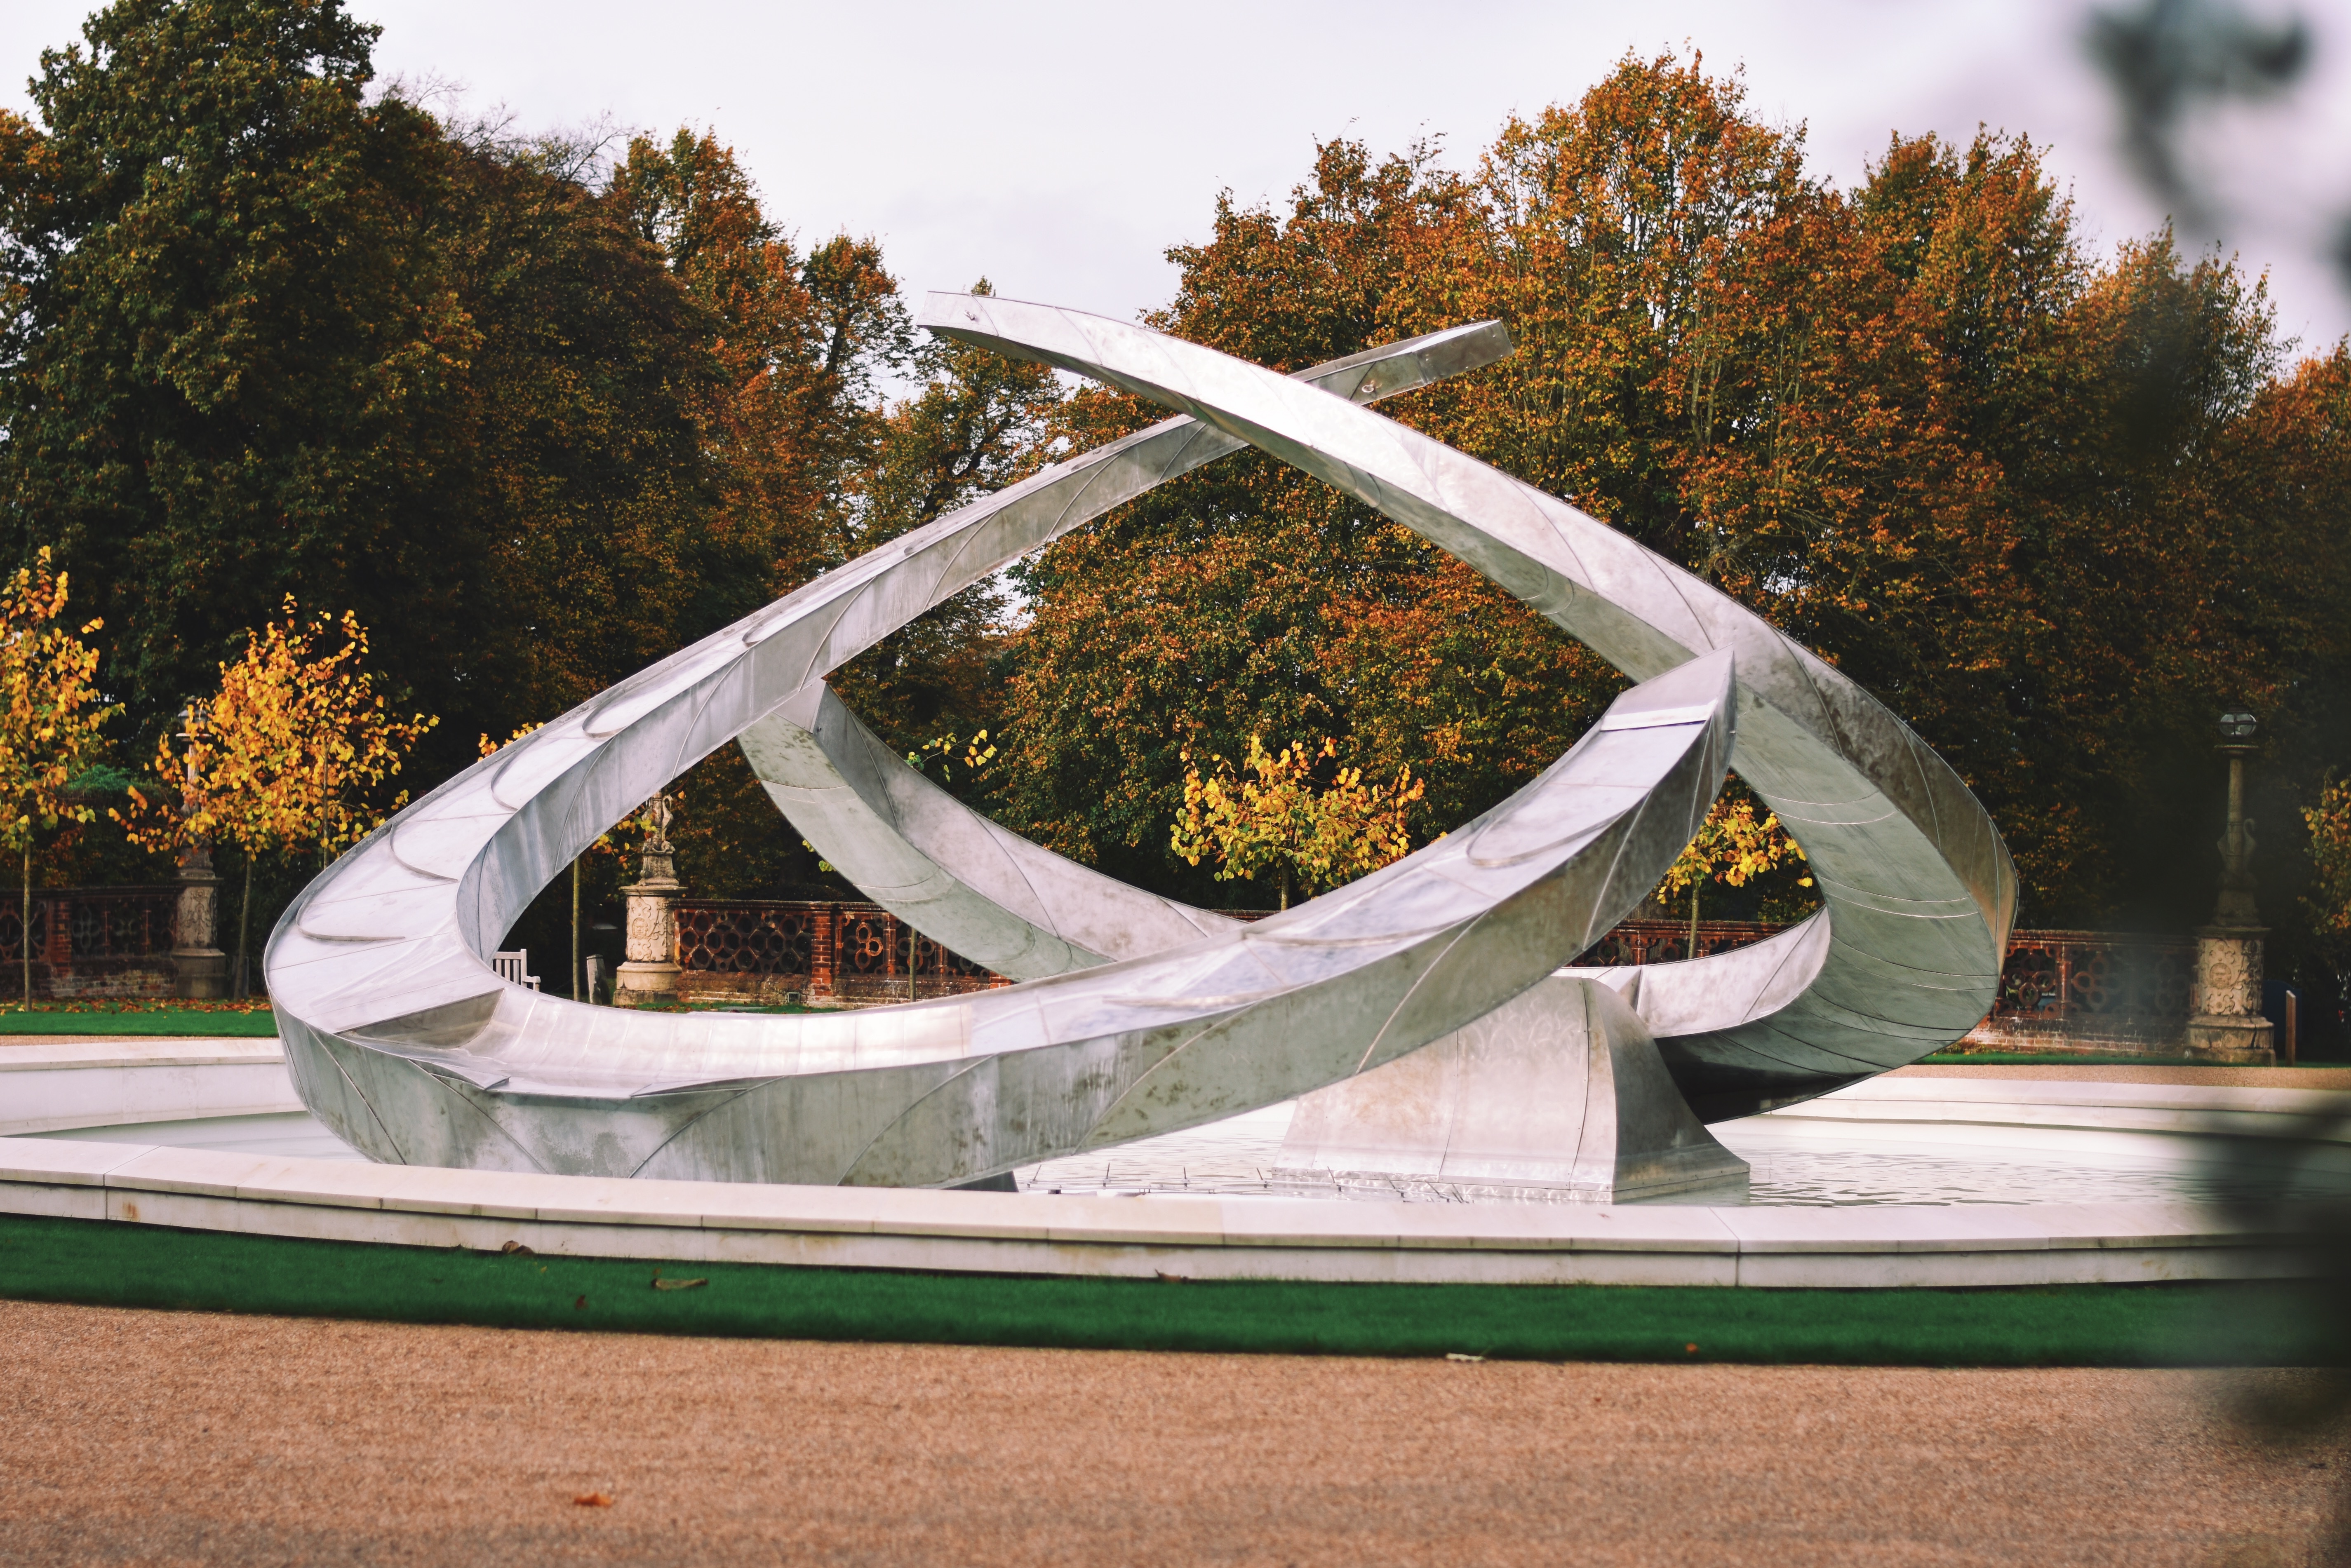
architecture, arch, park, leisure, playground, outdoor play equipment, playground slide